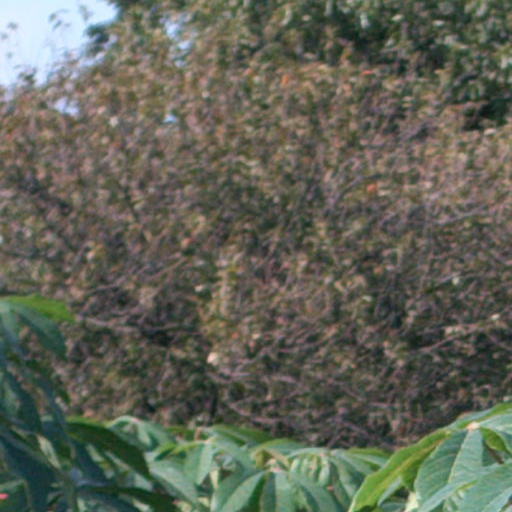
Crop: cassava